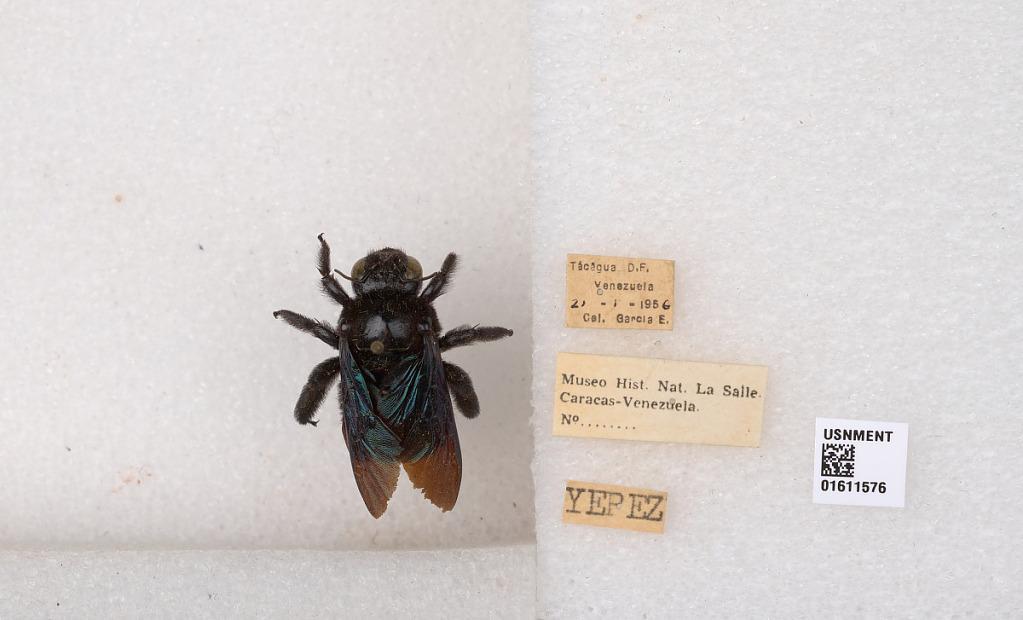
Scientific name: Xylocopa
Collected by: E. Garcia
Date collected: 1956-1-21
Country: Venezuela
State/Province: Federal
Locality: Tacagua